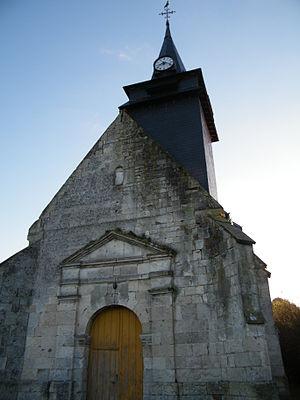
L'église.